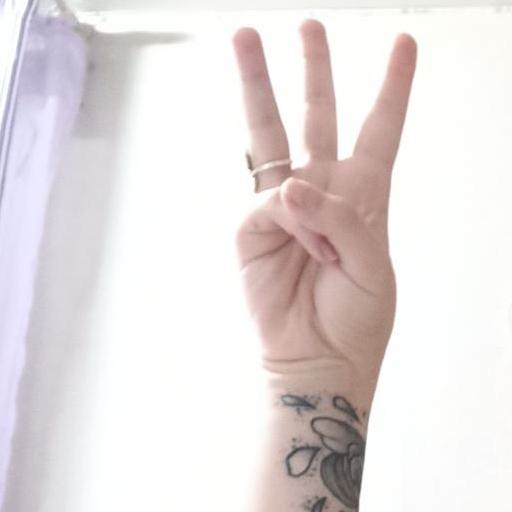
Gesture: three